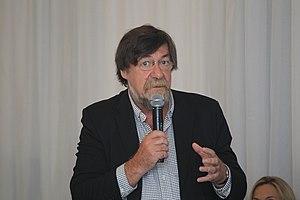
Nigel Osborne MBE, FRCM, né le 23 juin 1948 à Manchester de parents écossais, est un compositeur anglais de musique classique et d'opéra.